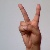
The image shows a hand gesture representing the letter 'V' in Indian Sign Language.